Question: Please indicate a possible affordance area of the golf club that can be used for holding
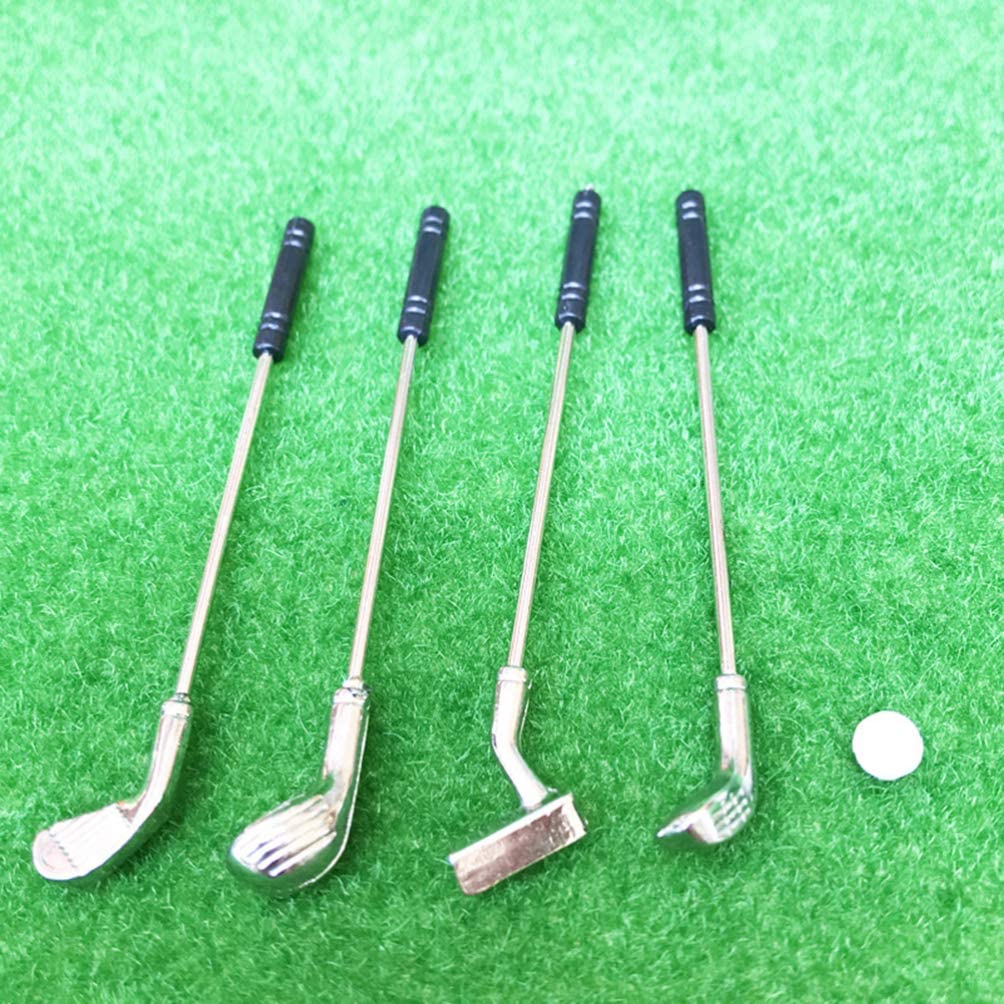
Answer: [235.88, 219.247, 320.554, 447.566]